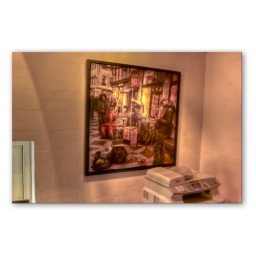
The picture in picture or Flickr on the wall in my office